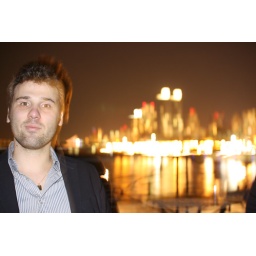
Aboard the very cool Frying Pan bar on a boat on the Hudson in Manhattan